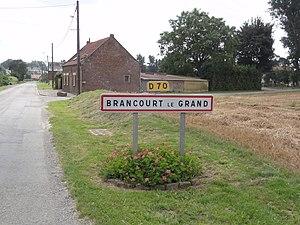
Brancourt-le-Grand est une commune française située dans le département de l'Aisne, en région Hauts-de-France.